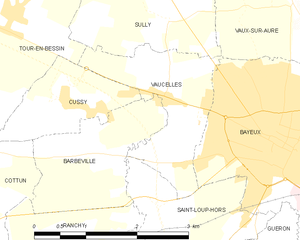
Vaucelles
Kort over kommunen
Kort over kommunen
Vaucelles er en kommune i departementet Calvados i regionen Basse-Normandie i det nordvestlige Frankrig. Indbyggerne kaldes "Vaucelloises".